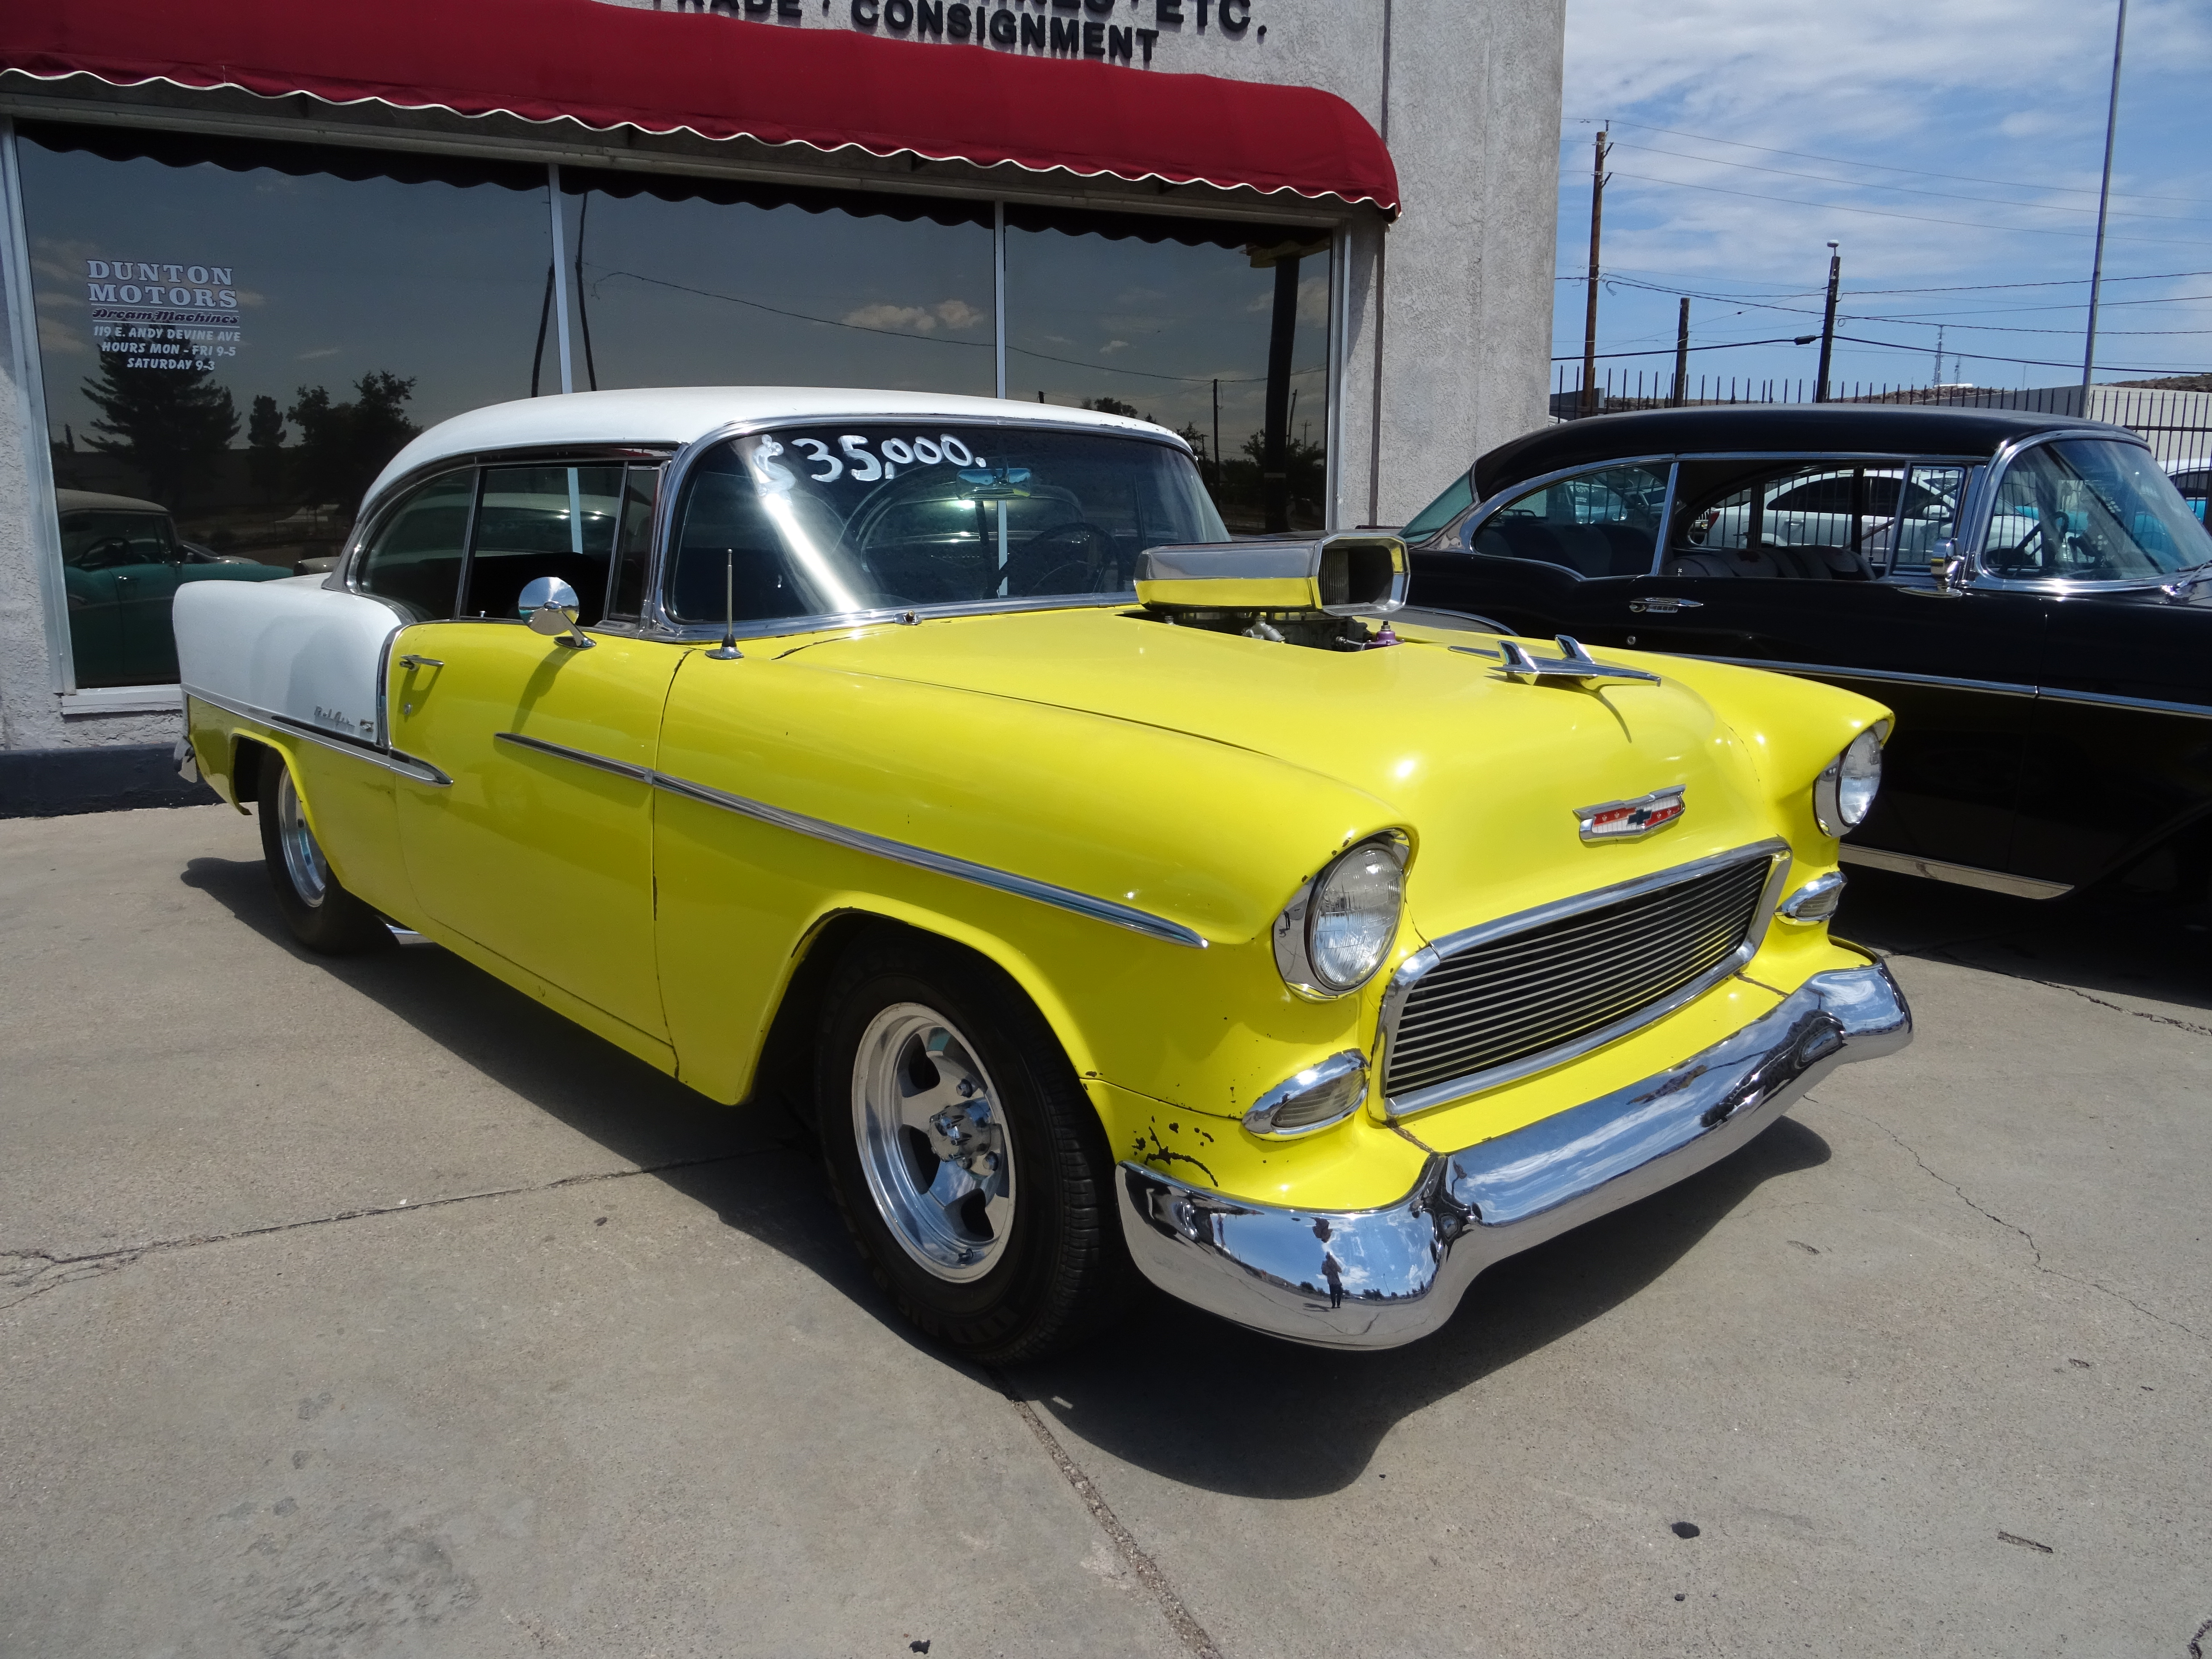
US old car, kingman, route 66, arizona, chevrolet, land vehicle, vehicle, car, classic car, motor vehicle, classic, coupe, yellow, antique car, chevrolet bel air, hardtop, bumper, sedan, custom car, vehicle door, automotive exterior, automotive design, vintage car, Chevrolet 150, chevrolet 210, auto part, full size car, hot rod, compact car